435th Air Ground Operations Wing

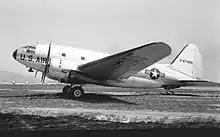
Curtiss C-46D

In June 1949, Continental Air Command (ConAC), which had the responsibility for training reserve units, reorganized its reserve units under the wing base organization system. As part of this reorganization and unit reductions required by President Truman's reduced 1949 defense budget, the 435th Troop Carrier Wing was activated at Miami International Airport, and formed its cadre from the inactivating 49th Air Division and 100th Bombardment Group. The wing was manned at 25% of normal strength but was authorized four squadrons rather than the three of active duty units.